The Many Loves of Dobie Gillis

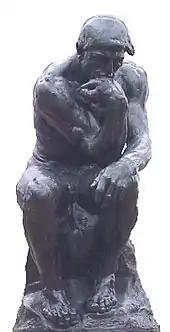
Auguste Rodin's statue of "The Thinker"

Max Shulman's first Dobie Gillis short stories were printed in 1945, and a short-story compilation, "The Many Loves of Dobie Gillis", was published in 1951. These stories were originally published in such magazines as "Cosmopolitan" and "The Saturday Evening Post".